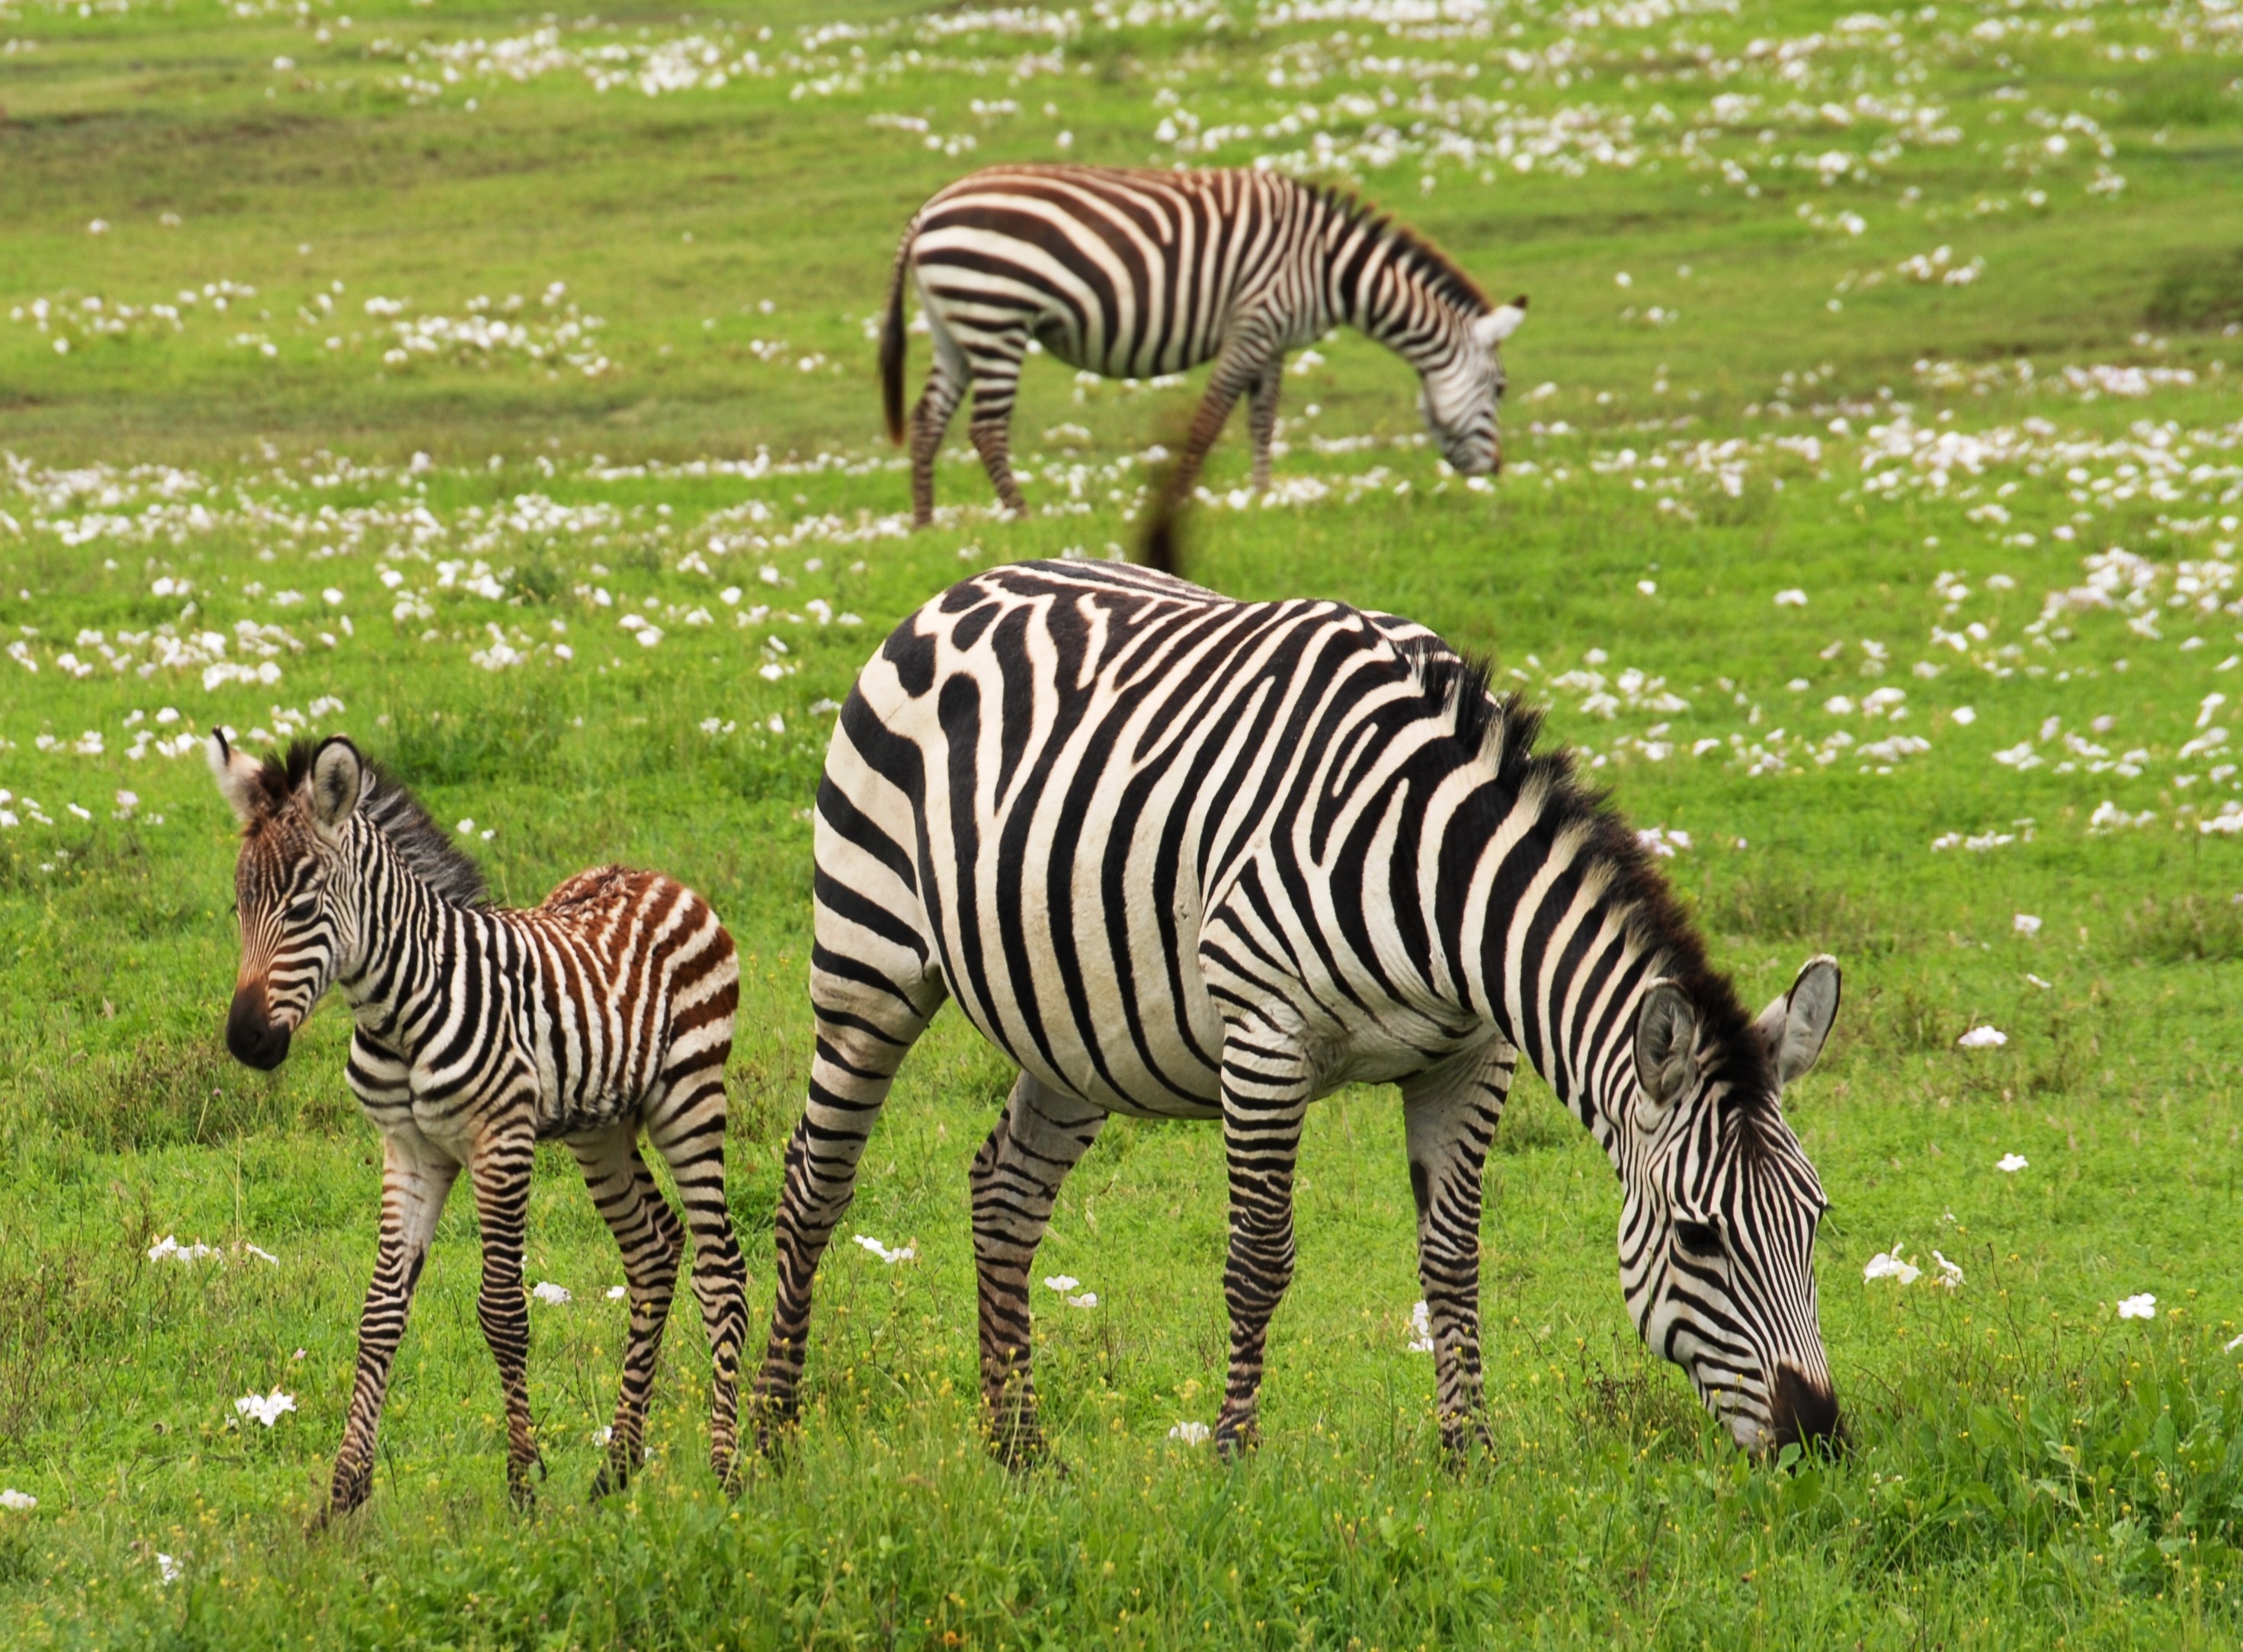
nature, grass, prairie, adventure, wildlife, herd, grazing, mammal, fauna, savanna, zebra, grassland, animals, safari, zebras, horse like mammal